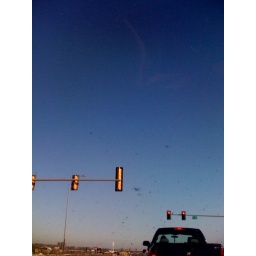
Very blue sky today in Sioux Falls, SD.